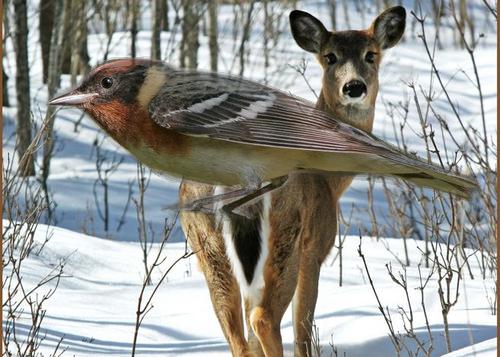
Bird species: Bay_breasted_Warbler
Bird type: landbird
Background: land